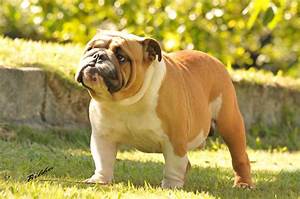
Label: cane